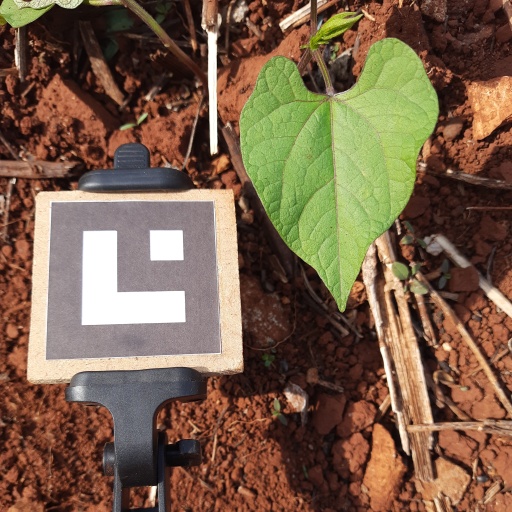
Observations: wavy surface, no eating holes, under sunlight